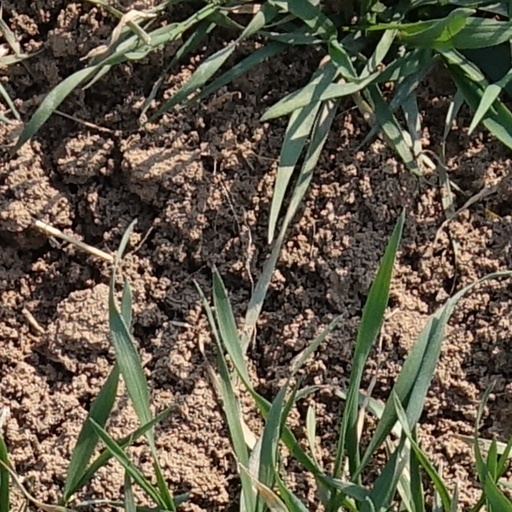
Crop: wheat